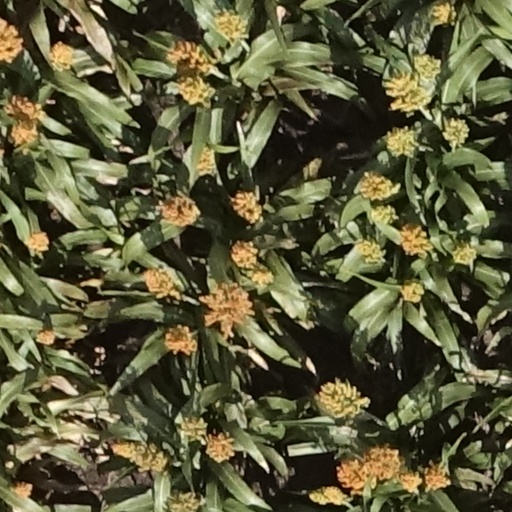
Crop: sorghum